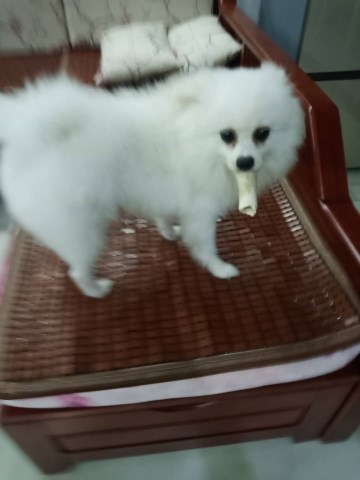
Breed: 1936-n000005-Pomeranian